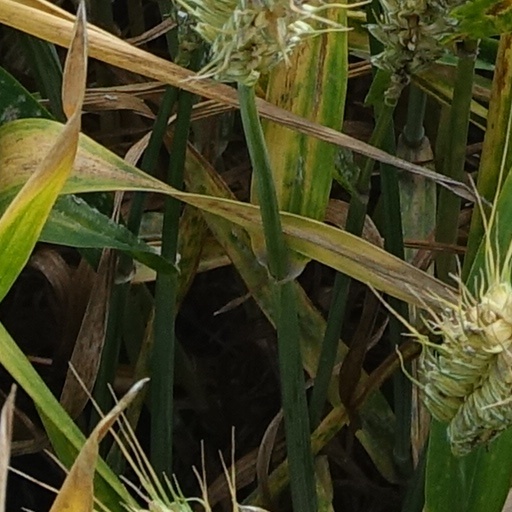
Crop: wheat